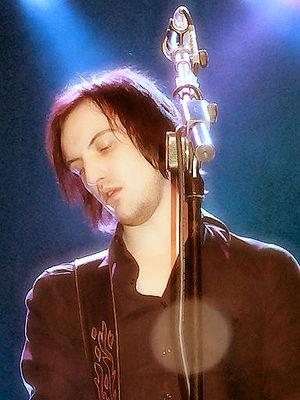
Snow Patrol est un groupe de rock alternatif britannique, originaire d’Irlande du Nord et d’Écosse. Il est constitué de Gary Lightbody, Jonny Quinn, Nathan Connolly, Paul Wilson et Johnny McDaid.